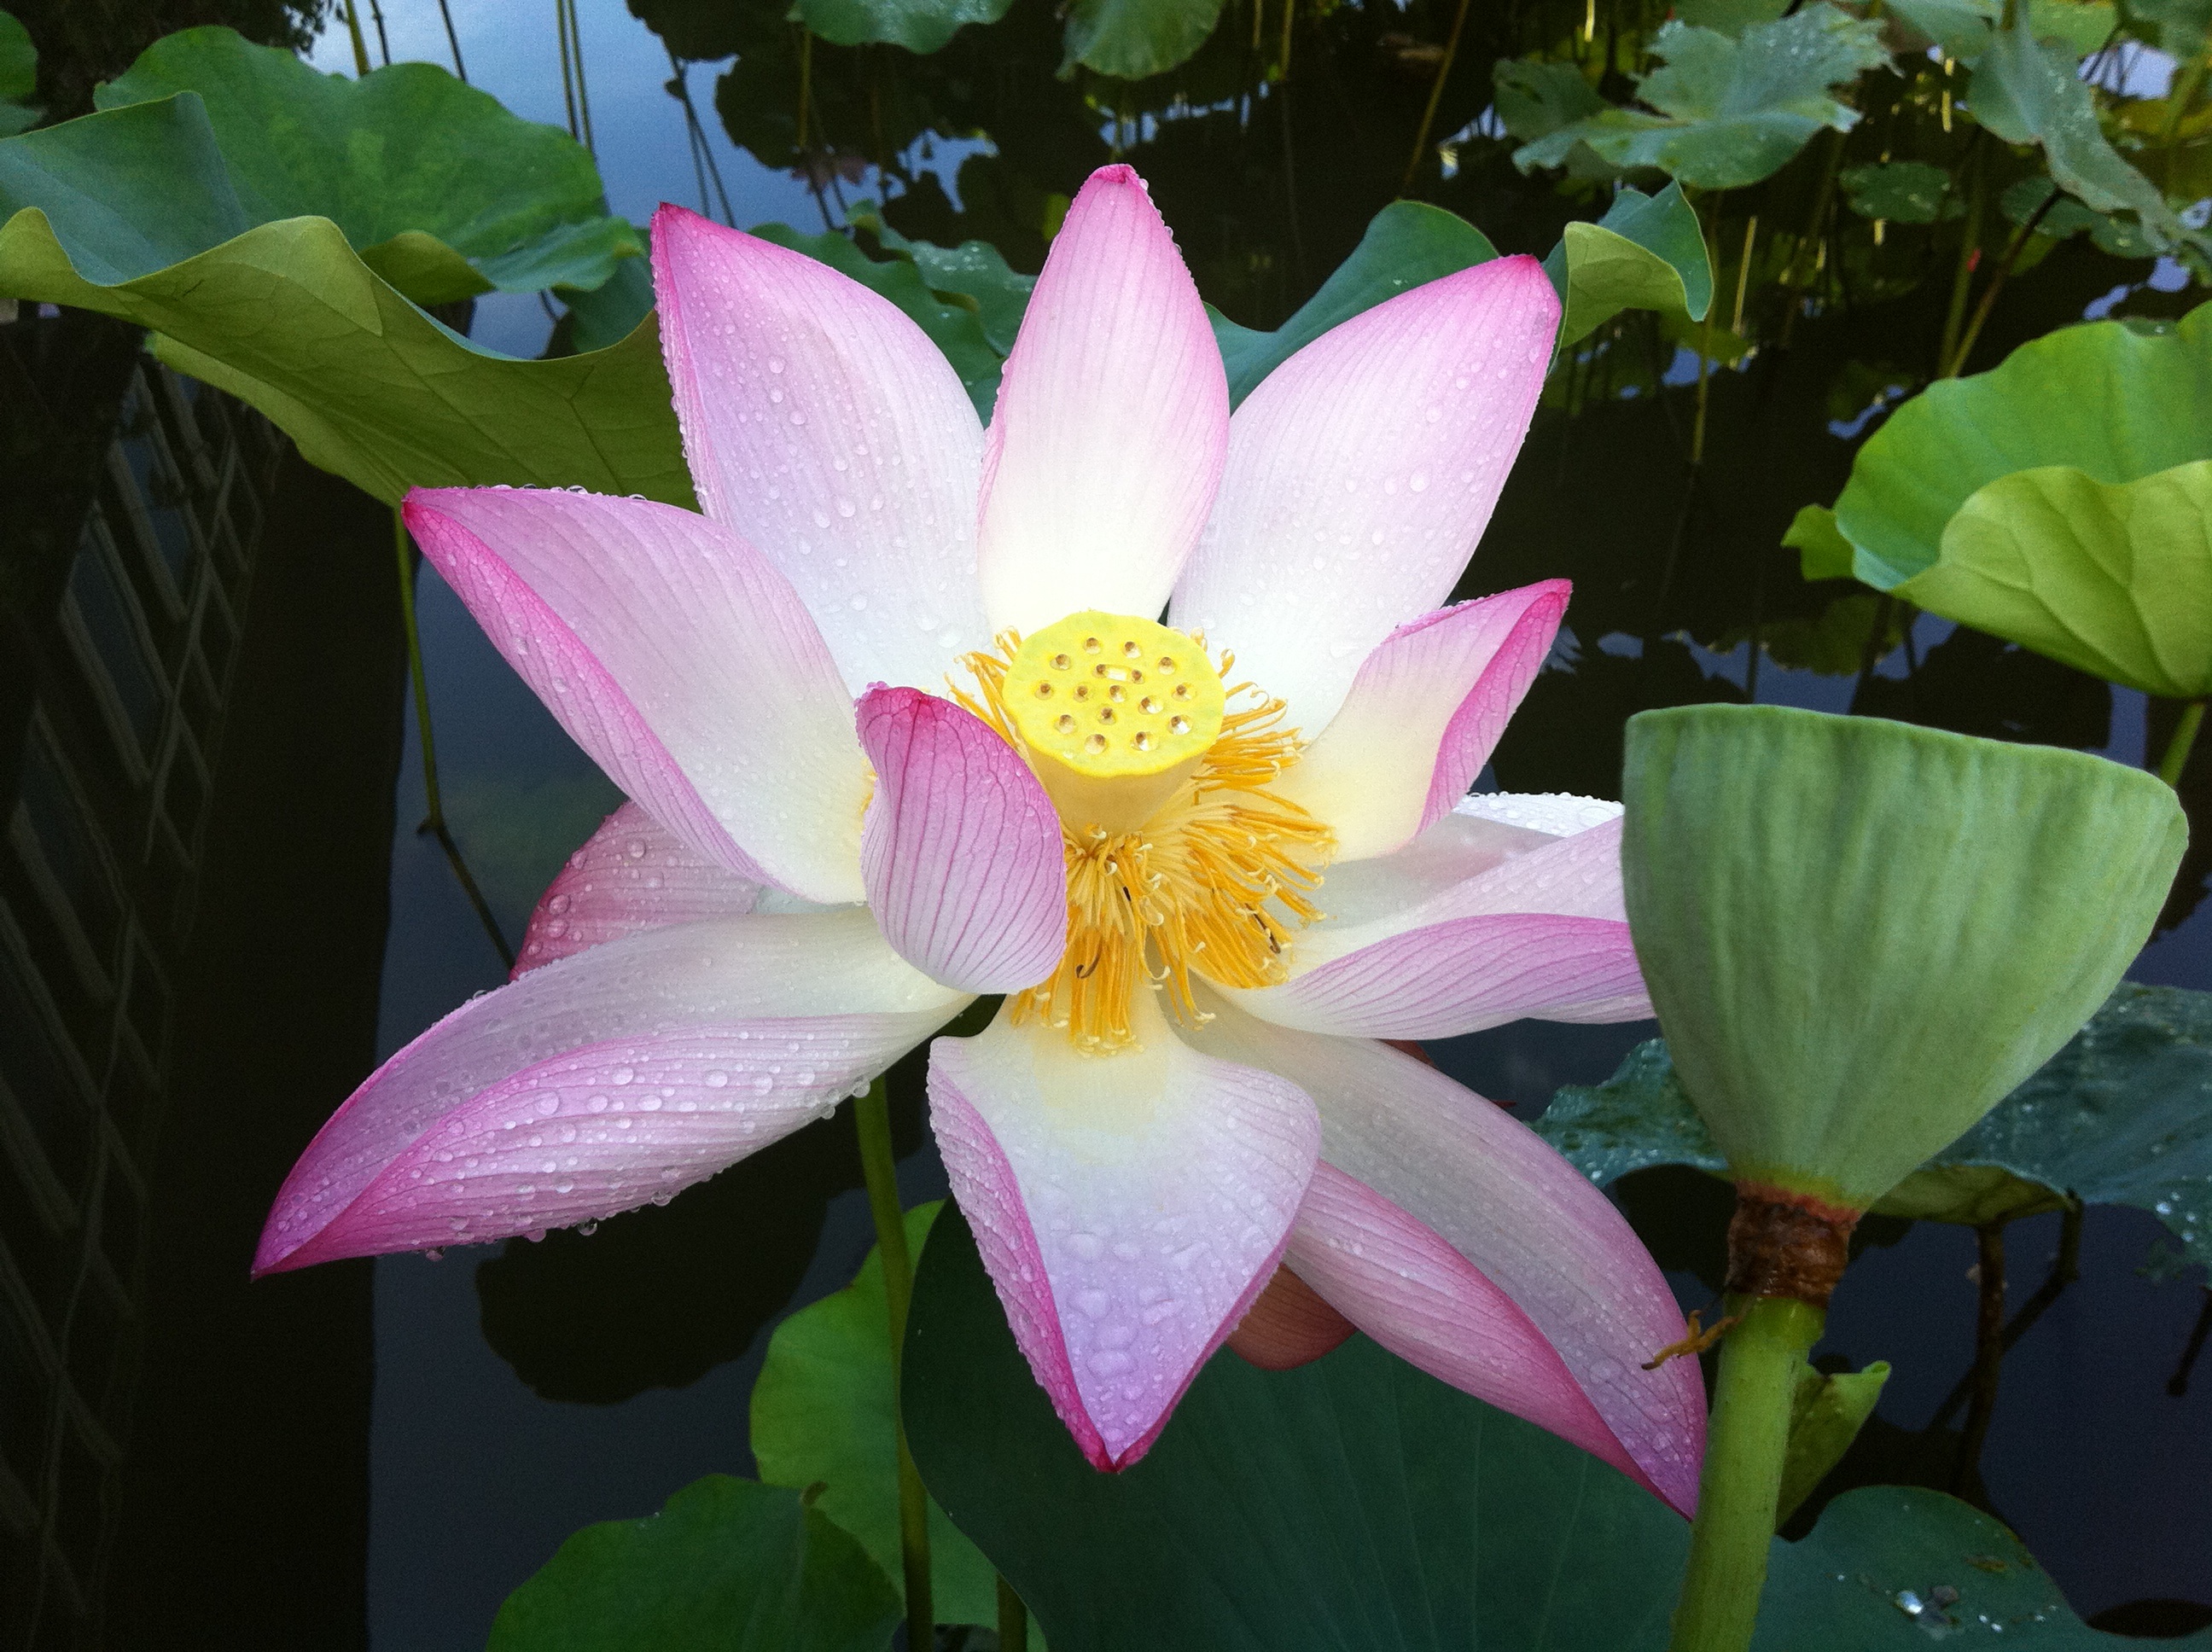
water, nature, plant, flower, petal, pond, botany, sacred lotus, aquatic plant, flora, lotus, flowering plant, landscape view, lotus seed, land plant, lotus family, proteales